Humberto Brenes

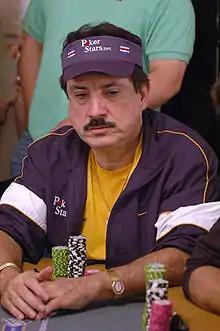
Humberto Brenes at the World Series of Poker

Humberto Brenes (born May 8, 1951) is a Costa Rican professional poker player.